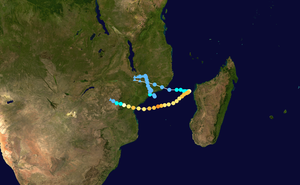
Le cyclone Idai est la onzième dépression tropicale à se former lors de la saison cyclonique 2018-2019 dans l'océan Indien sud-ouest, la dixième à devenir une tempête tropicale et le septième système à atteindre le stade de cyclone tropical intense. Il est né d'une dépression tropicale qui s'est formée le 4 mars 2019 au large de la côte est du Mozambique, est ensuite entré dans les terres, causant des inondations, avant de retourner le 9 mars vers le canal du Mozambique où elle a atteint le statut de cyclone tropical intense le 11 mars et frôler la côte ouest de Madagascar. Se tournant ensuite vers le sud-ouest, Idai se dirigea vers le sud du Mozambique et atteignit son intensité maximale le 14 mars avec des vents soutenus maximums sur 10 minutes de 195 km/h, 205 km/h sur 1 minute, atteignant donc la catégorie 3 sur l'échelle de Saffir - Simpson et une pression centrale minimale de 940 hPa. Le jour suivant, le système frappait Beira après voir légèrement faibli. Son parcours subséquent dans les terres laissa des pluies torrentielles alors qu'elle devenait post-tropicale le 16 mars pour se dissiper le 21 mars.
La saison cyclonique 2018-2019 dans l'océan Indien sud-ouest devait s'étendre officiellement du 15 novembre 2018 au 30 avril 2019, à l'exception de l'île Maurice et des Seychelles, dont la saison se terminerait le 15 mai 2019. Ces dates délimitent traditionnellement la période de l'année durant laquelle la plupart des cyclones tropicaux et subtropicaux se forment dans le bassin qui est à l'ouest de 90° E et au sud de l'équateur. La formation de cyclones dans ce bassin est surveillée par le Centre météorologique régional spécialisé cyclones de La Réunion.